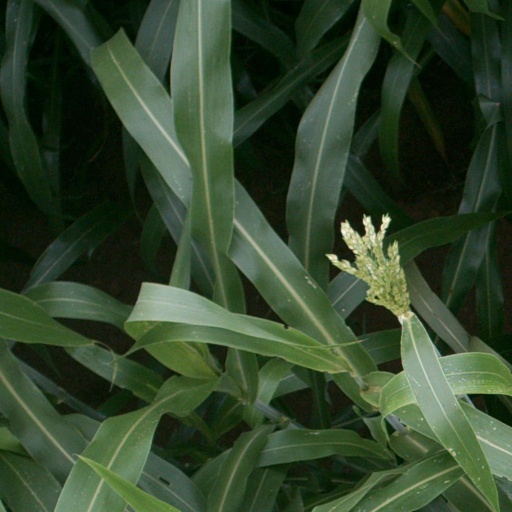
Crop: sorghum